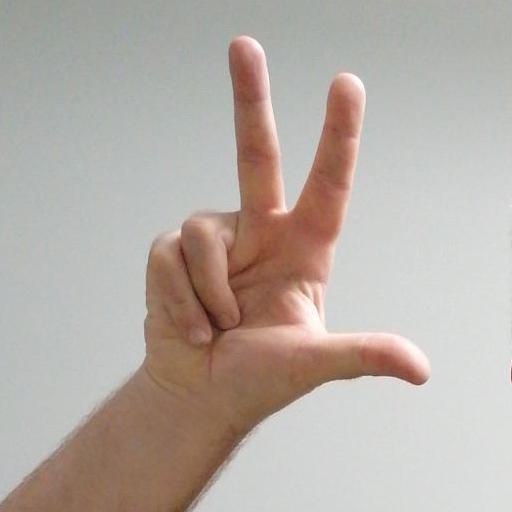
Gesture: three2